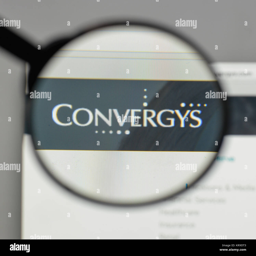
logo on the website homepage